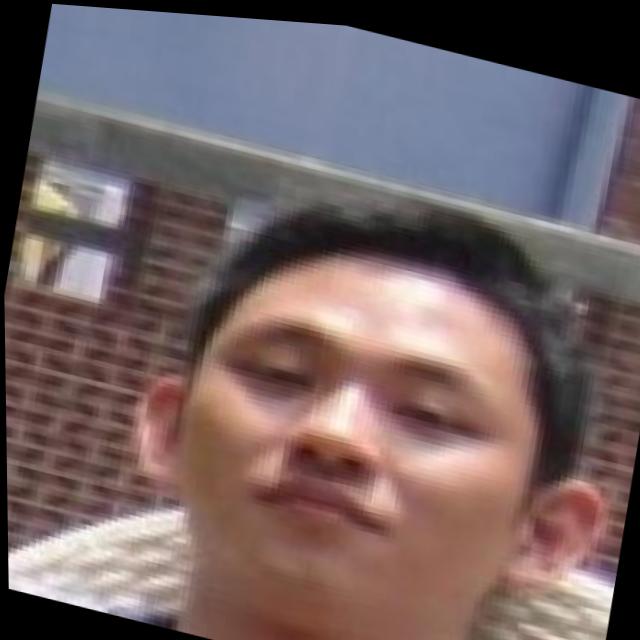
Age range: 21-44